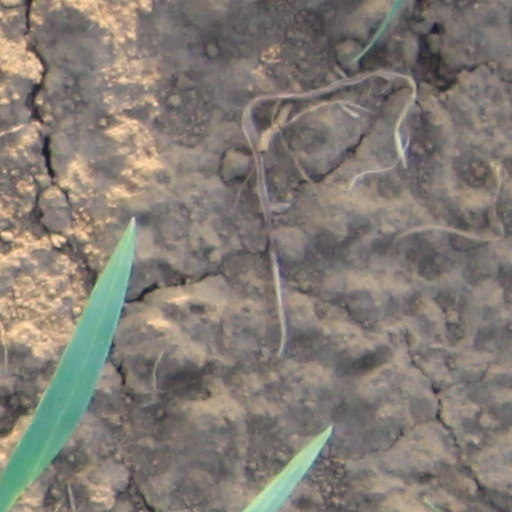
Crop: wheat